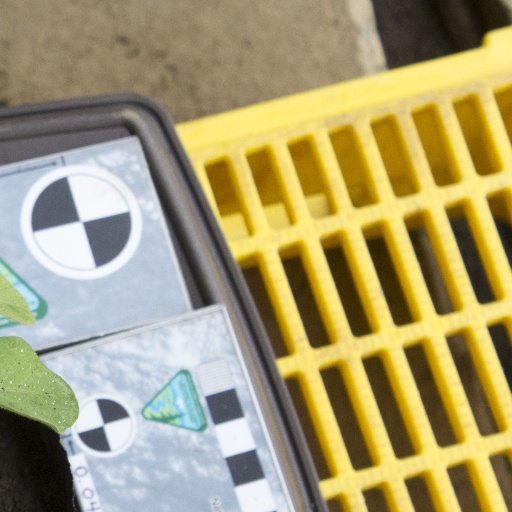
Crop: soybean